Rudra Shah

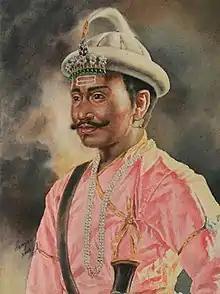
Posthumous painting of Rudra Shah

Rudra Shah was King of the Gorkha Kingdom in the Himalayan region, present-day Nepal.